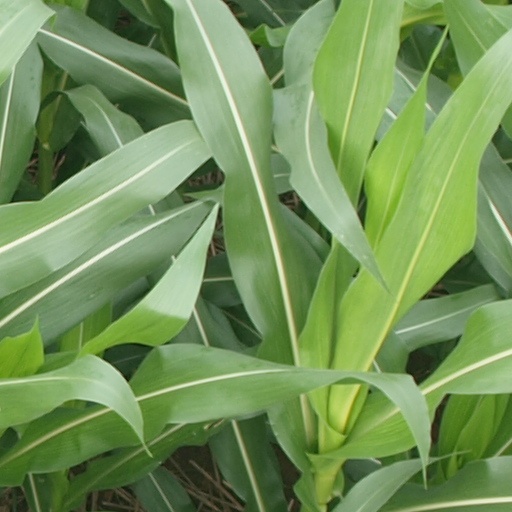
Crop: maize; corn